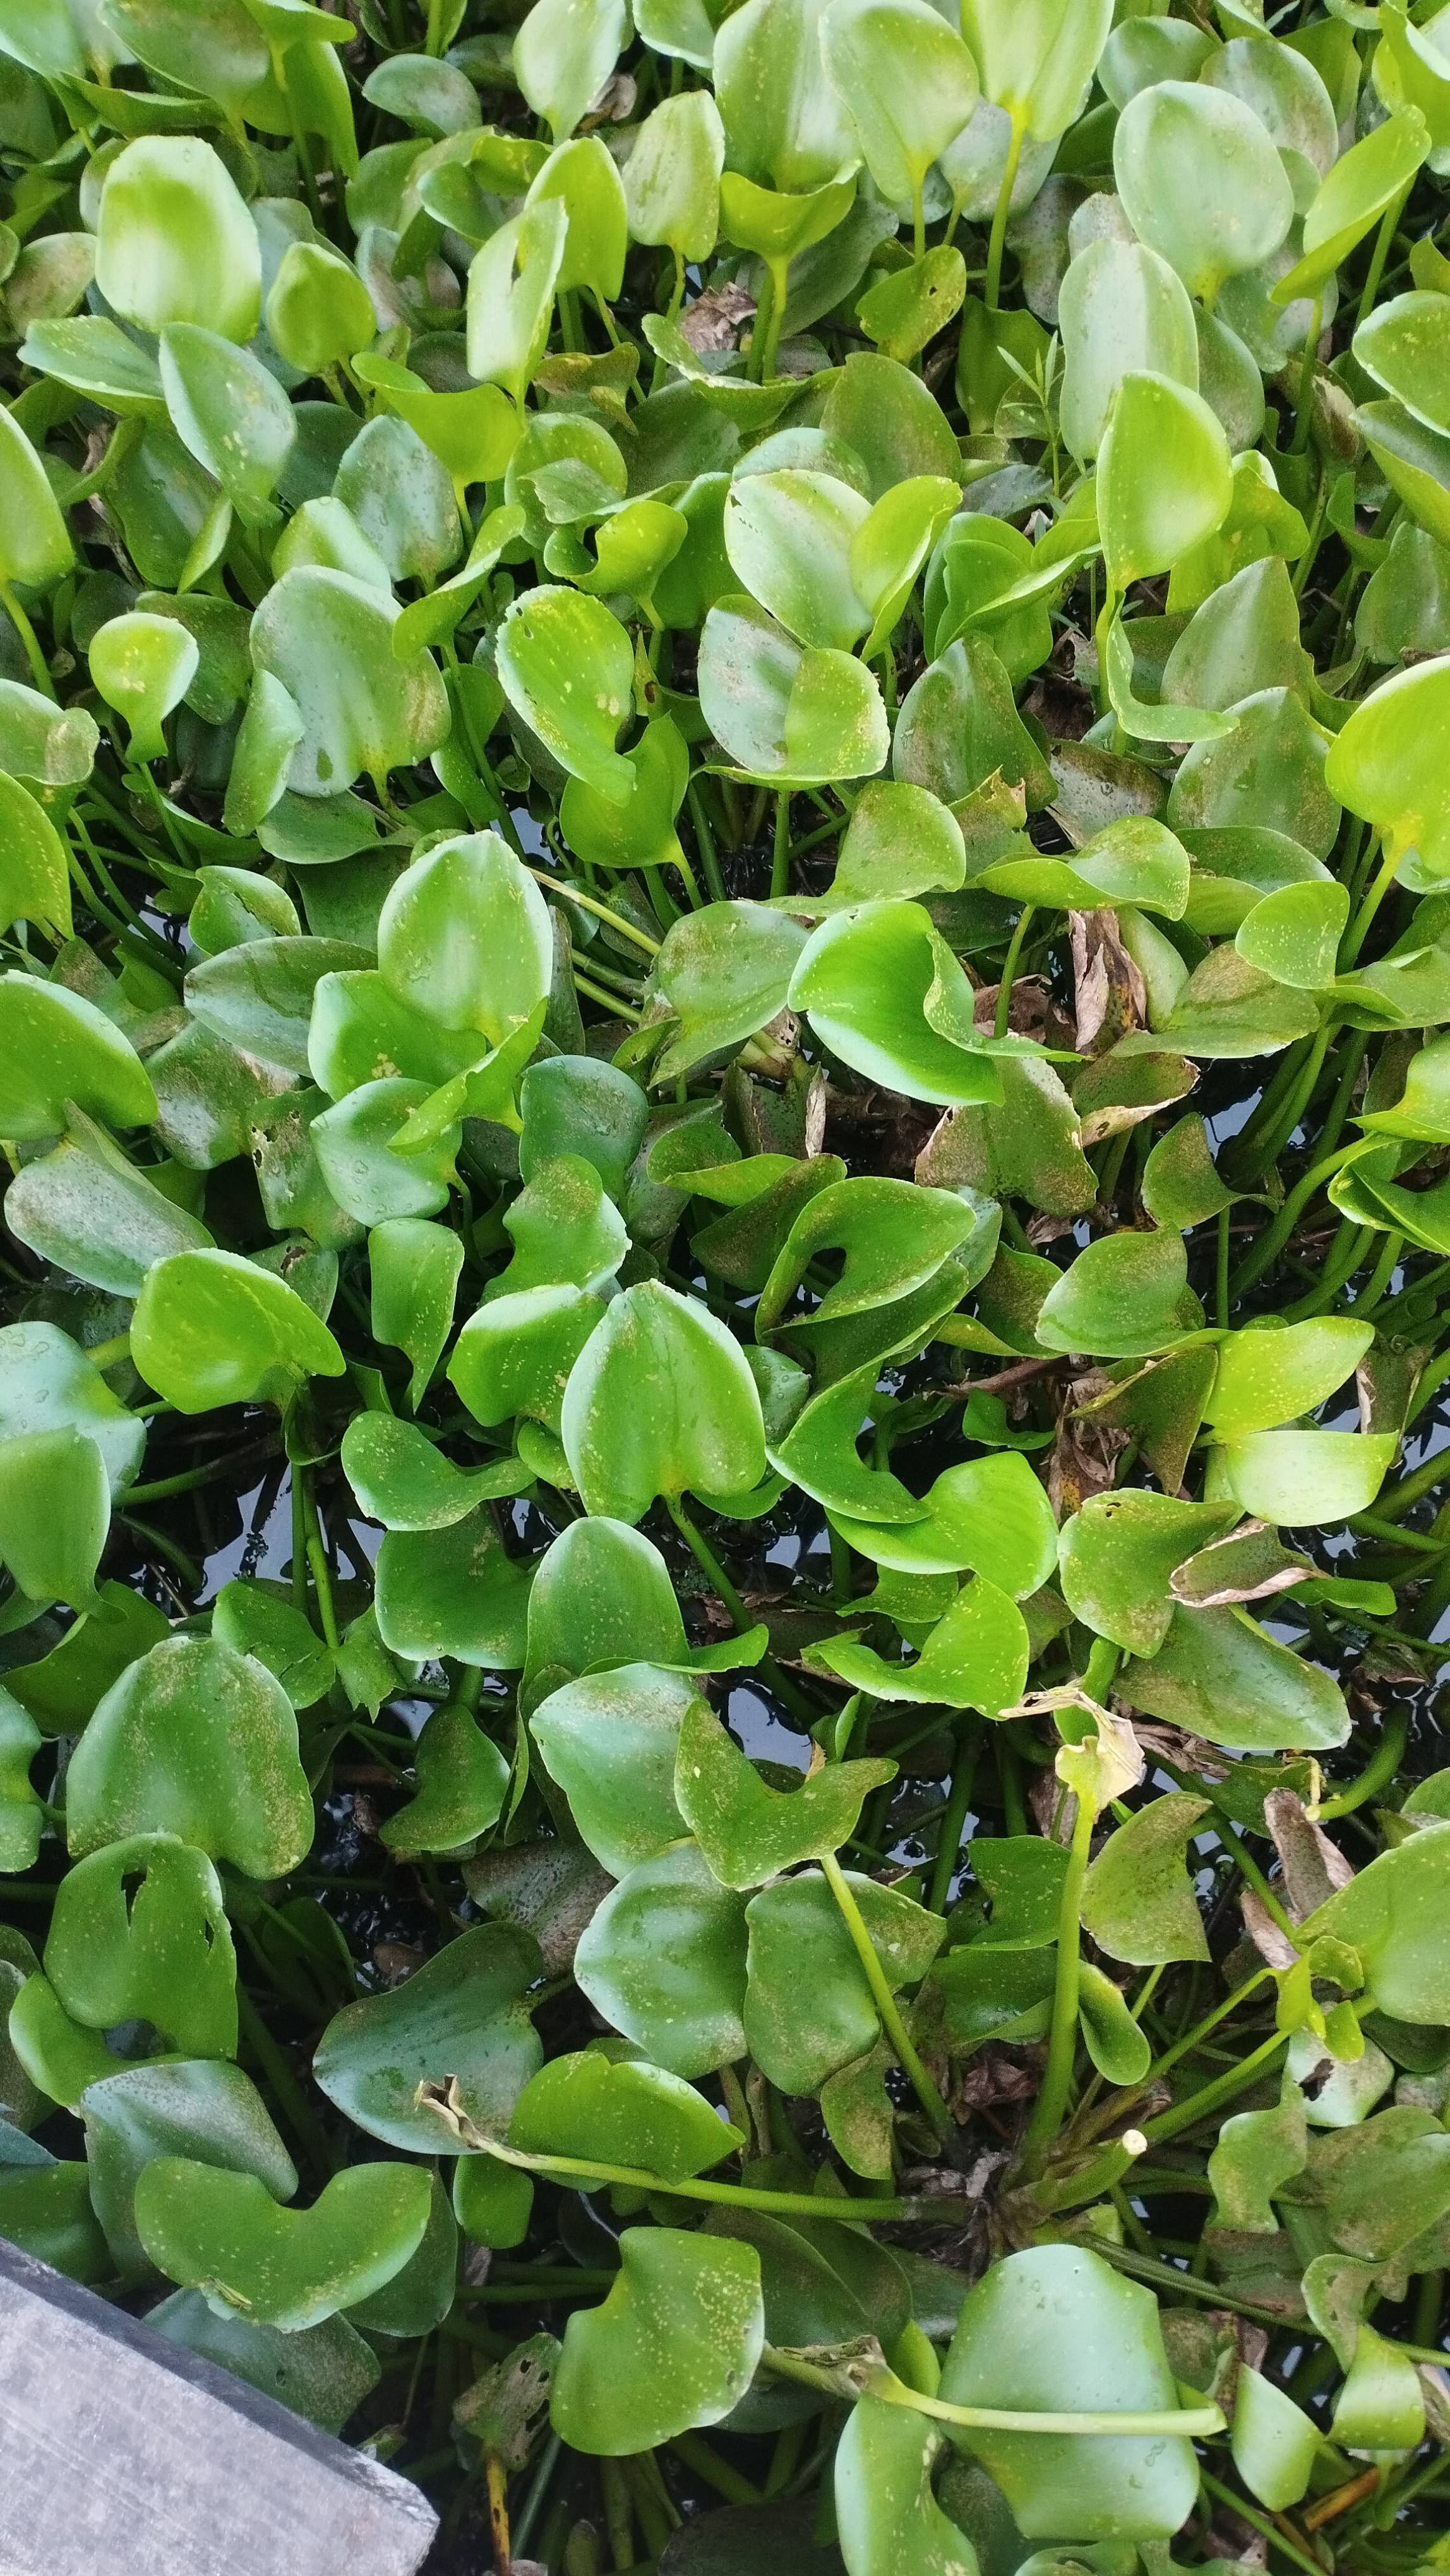
Species: Common Water Hyacinth (Eichornia crassipes)